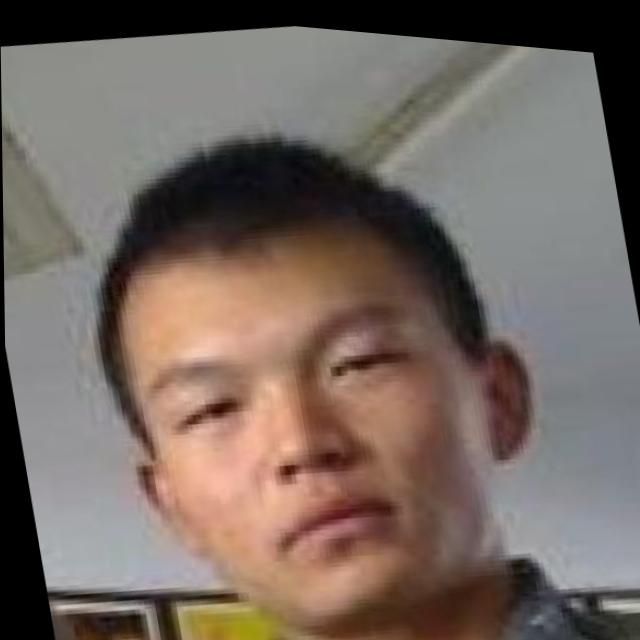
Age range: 13-20